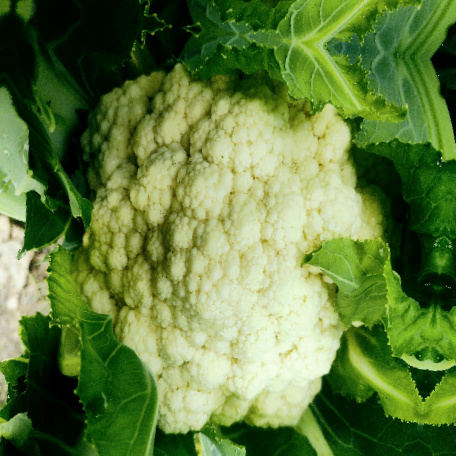
Label: Disease Free